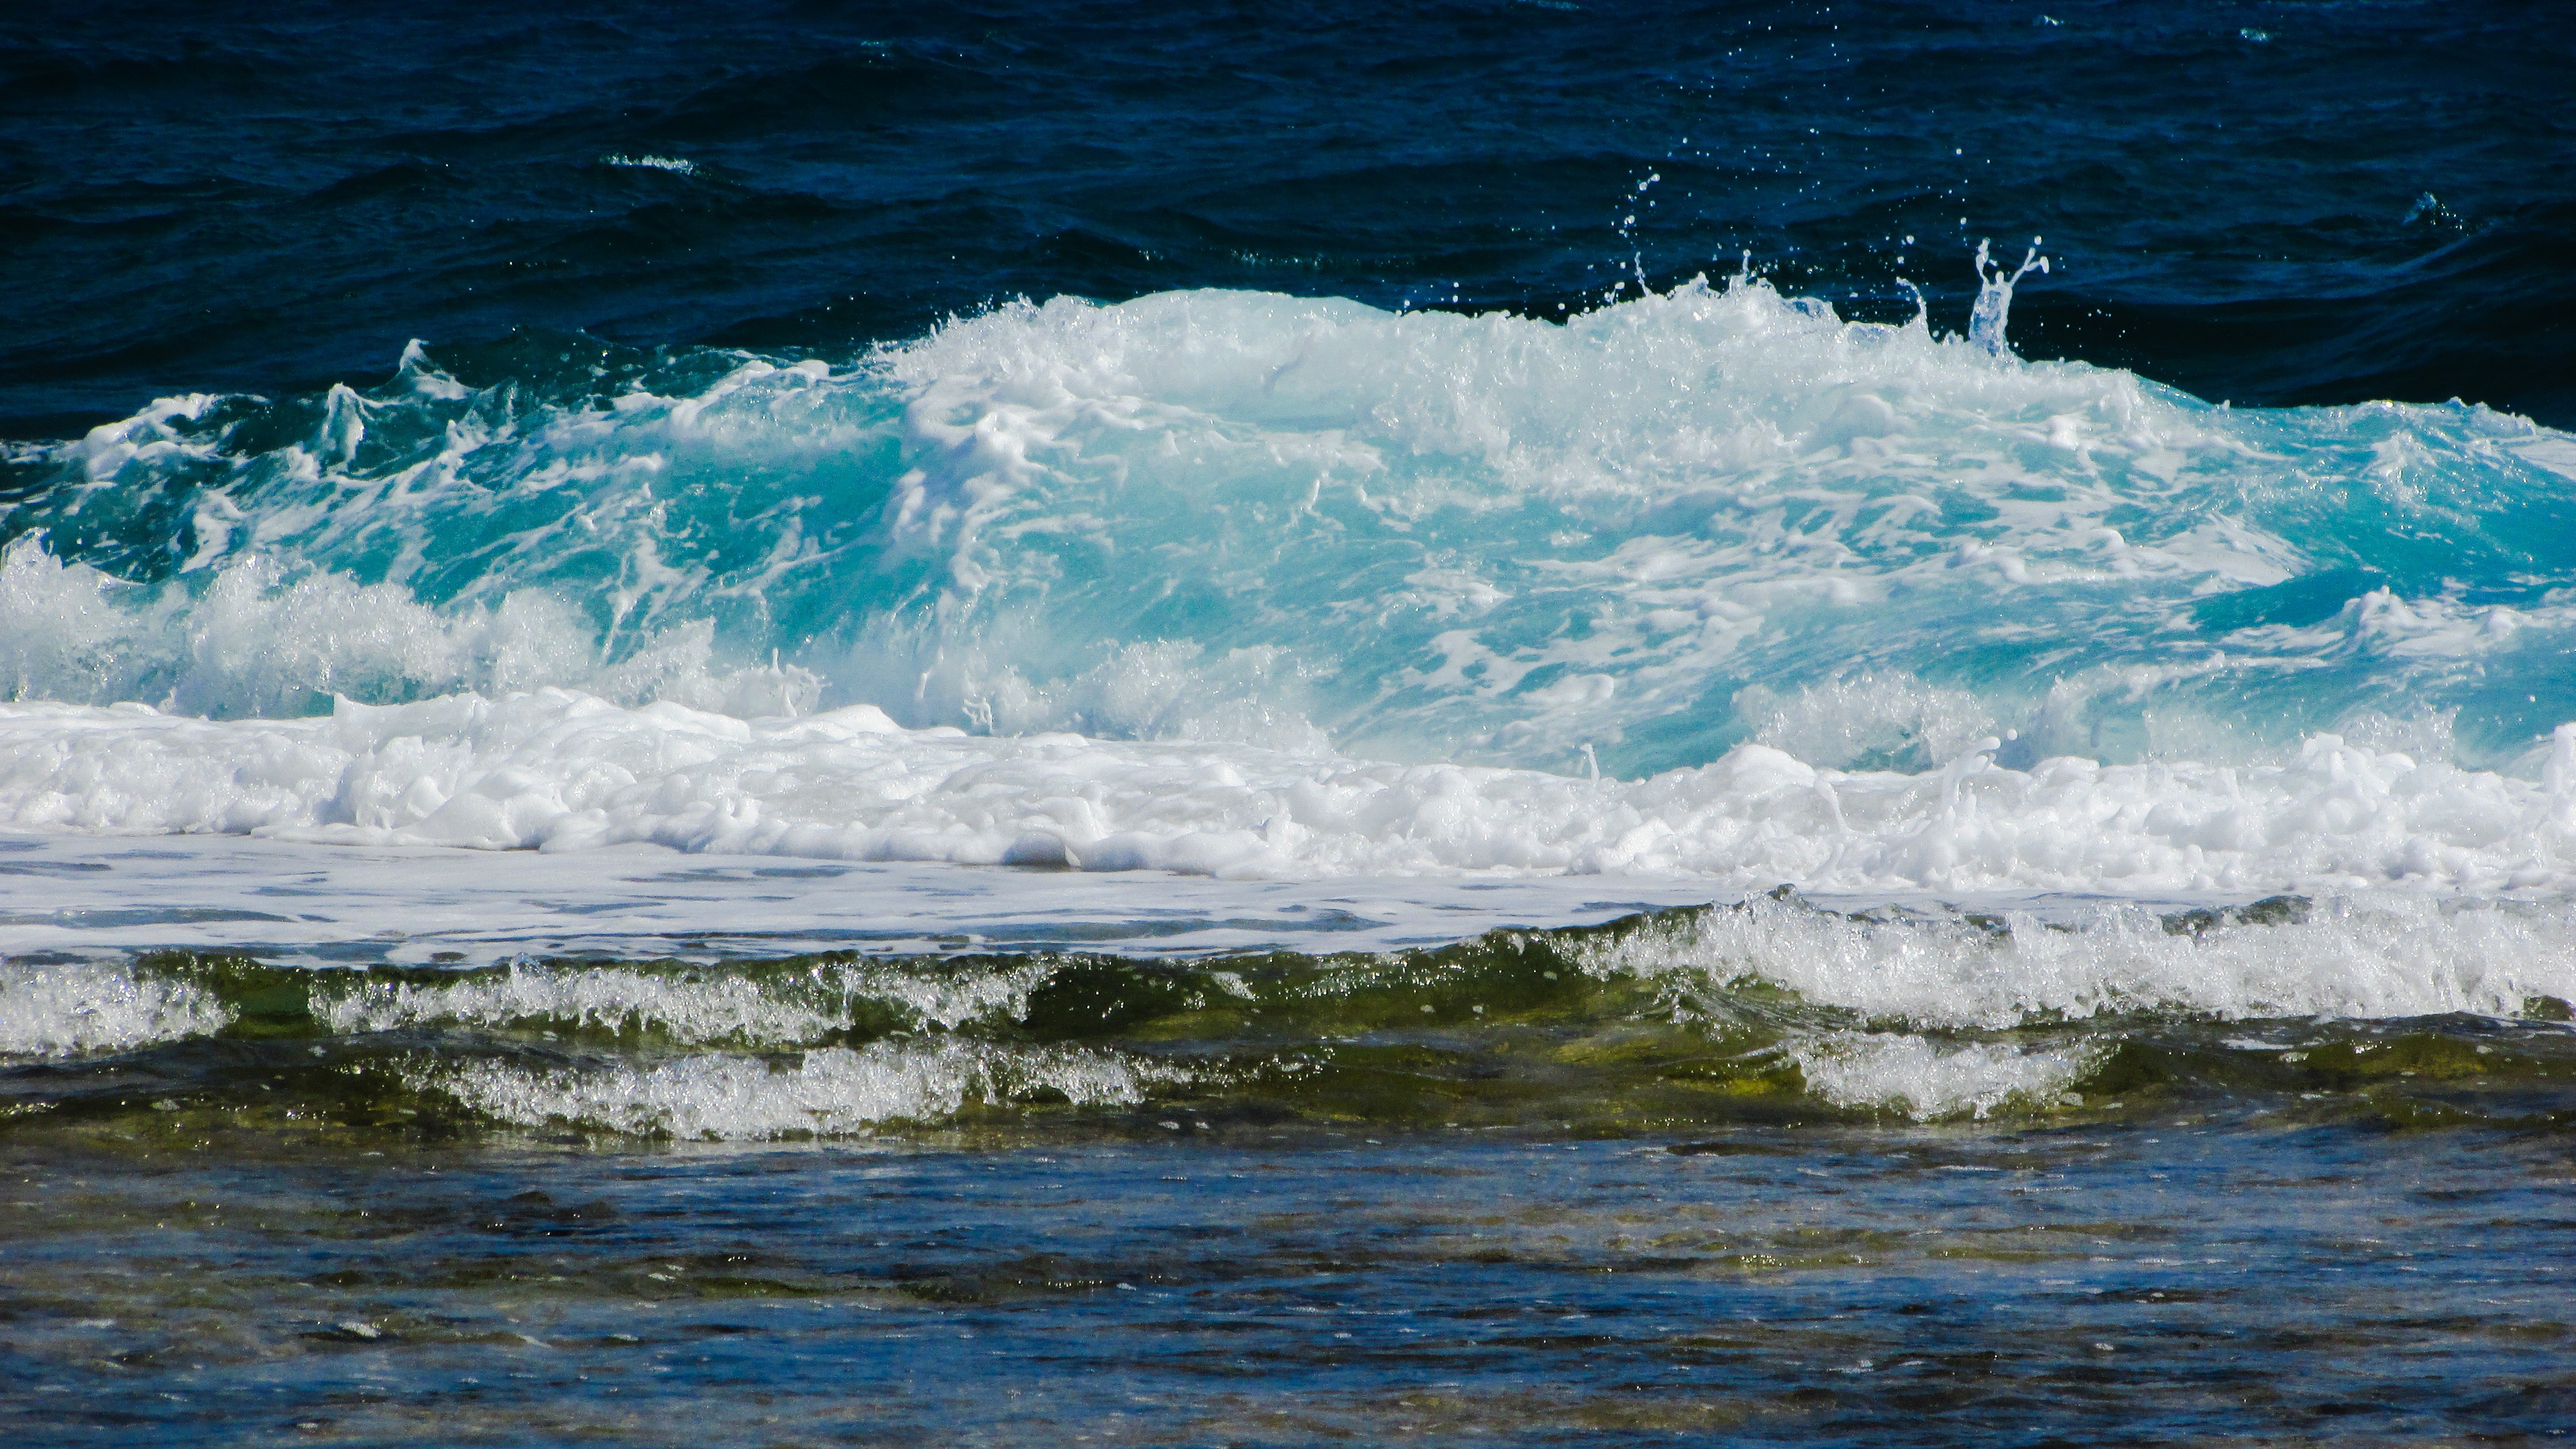
beach, sea, coast, water, nature, ocean, shore, wave, foam, ice, spray, rapid, blue, energy, power, smashing, arctic ocean, wind wave